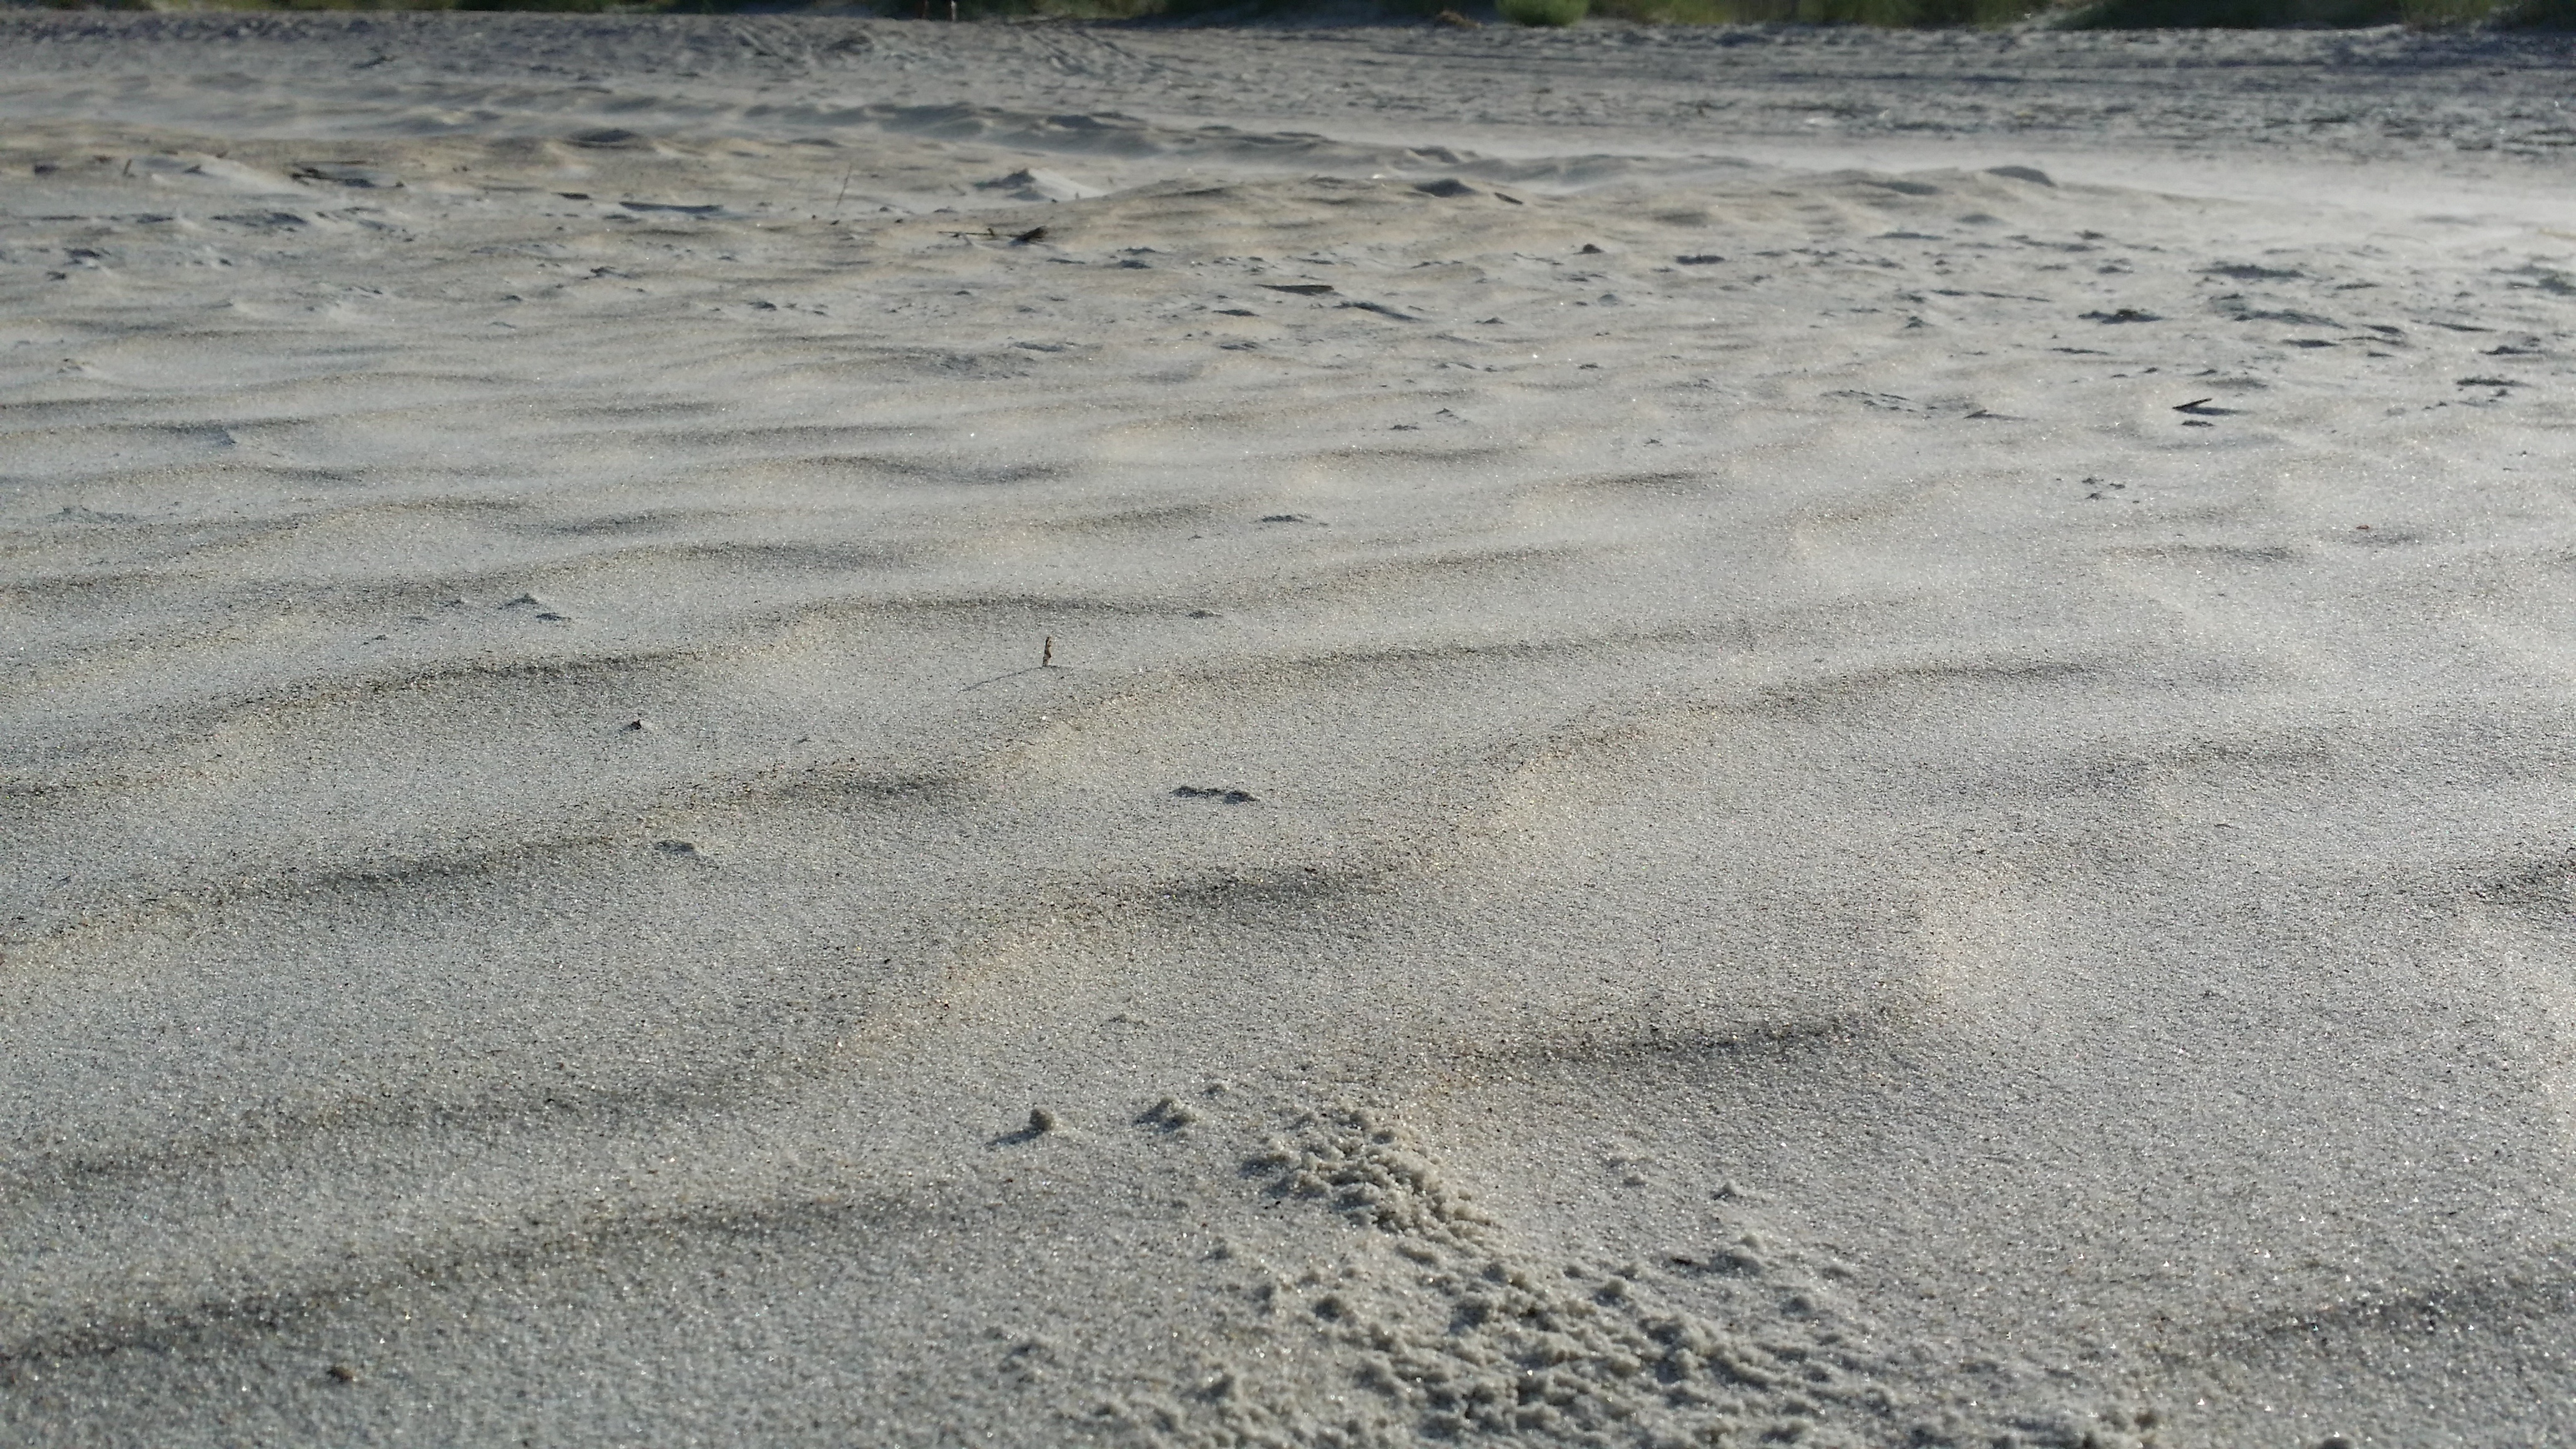
beach, sea, coast, sand, shore, wave, wind, asphalt, soil, material, road surface, mudflat